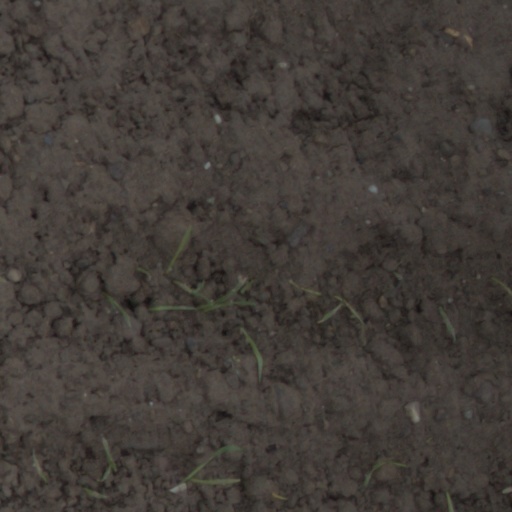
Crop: wheat